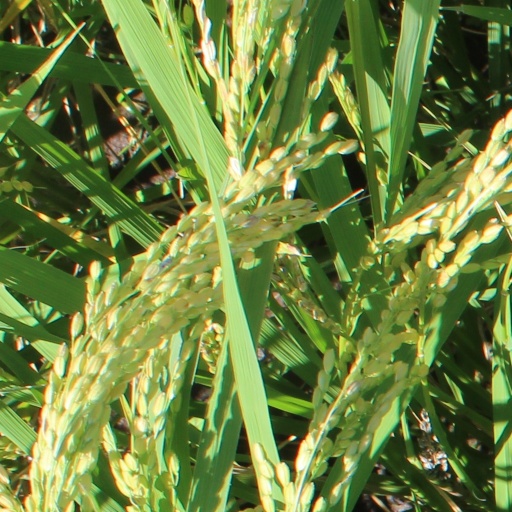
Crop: rice